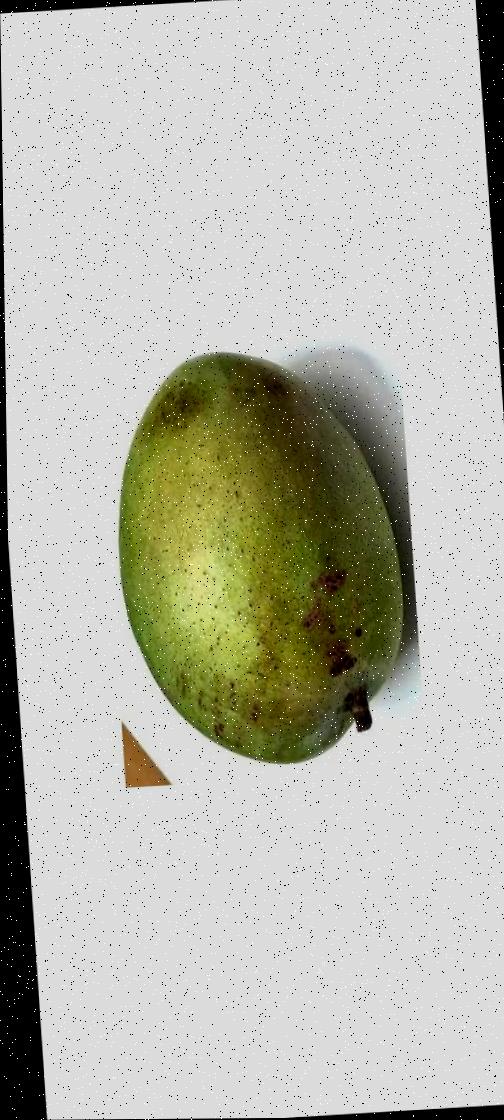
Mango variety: Fazli Shurmai